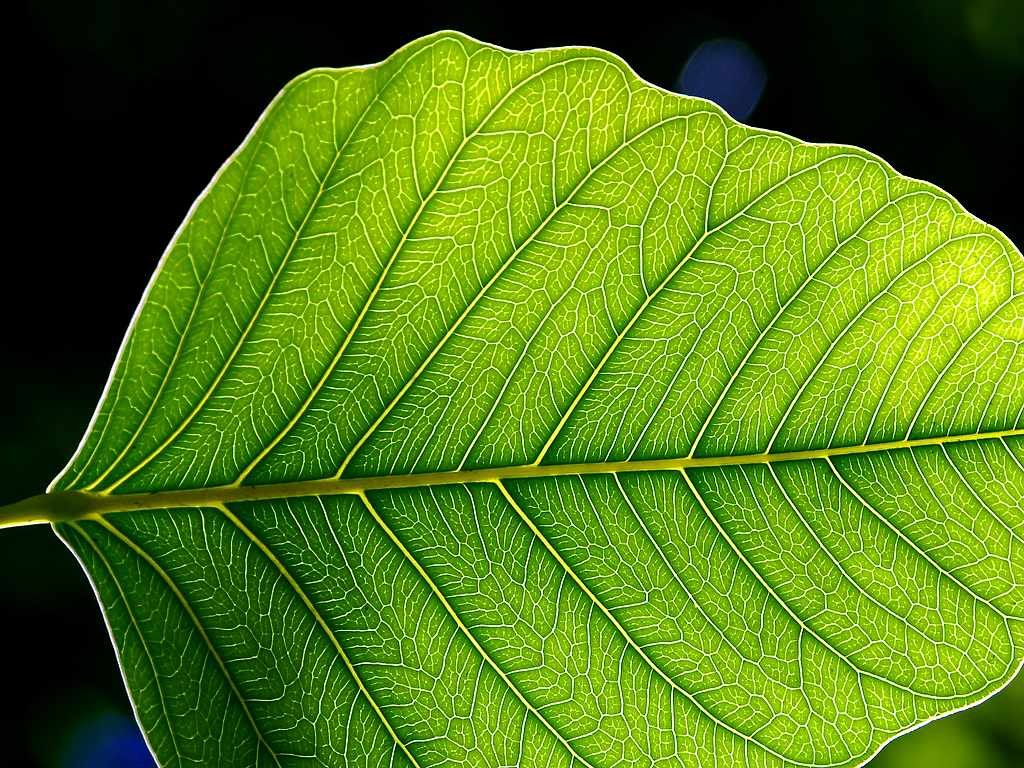
green, plant, leaf, tree, flora, botany, macro photography, flower, woody plant, branch, land plant, sunlight, plant stem, deciduous, shrub, produce